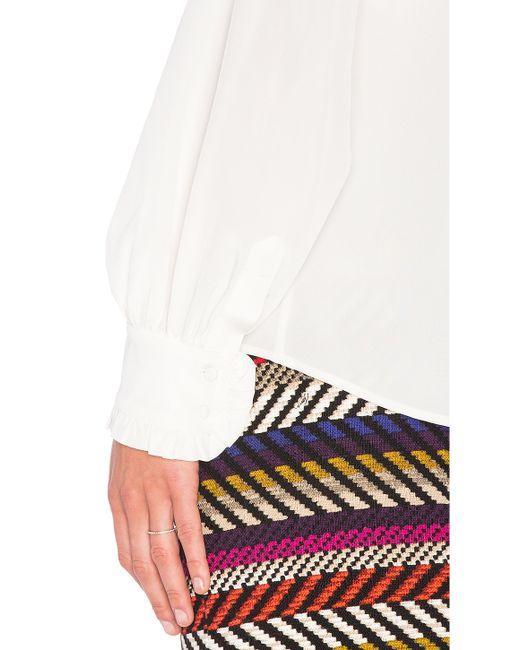
Crossover-Top mit langen Ärmelbündchen in Weiß